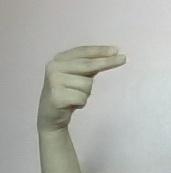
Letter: ain